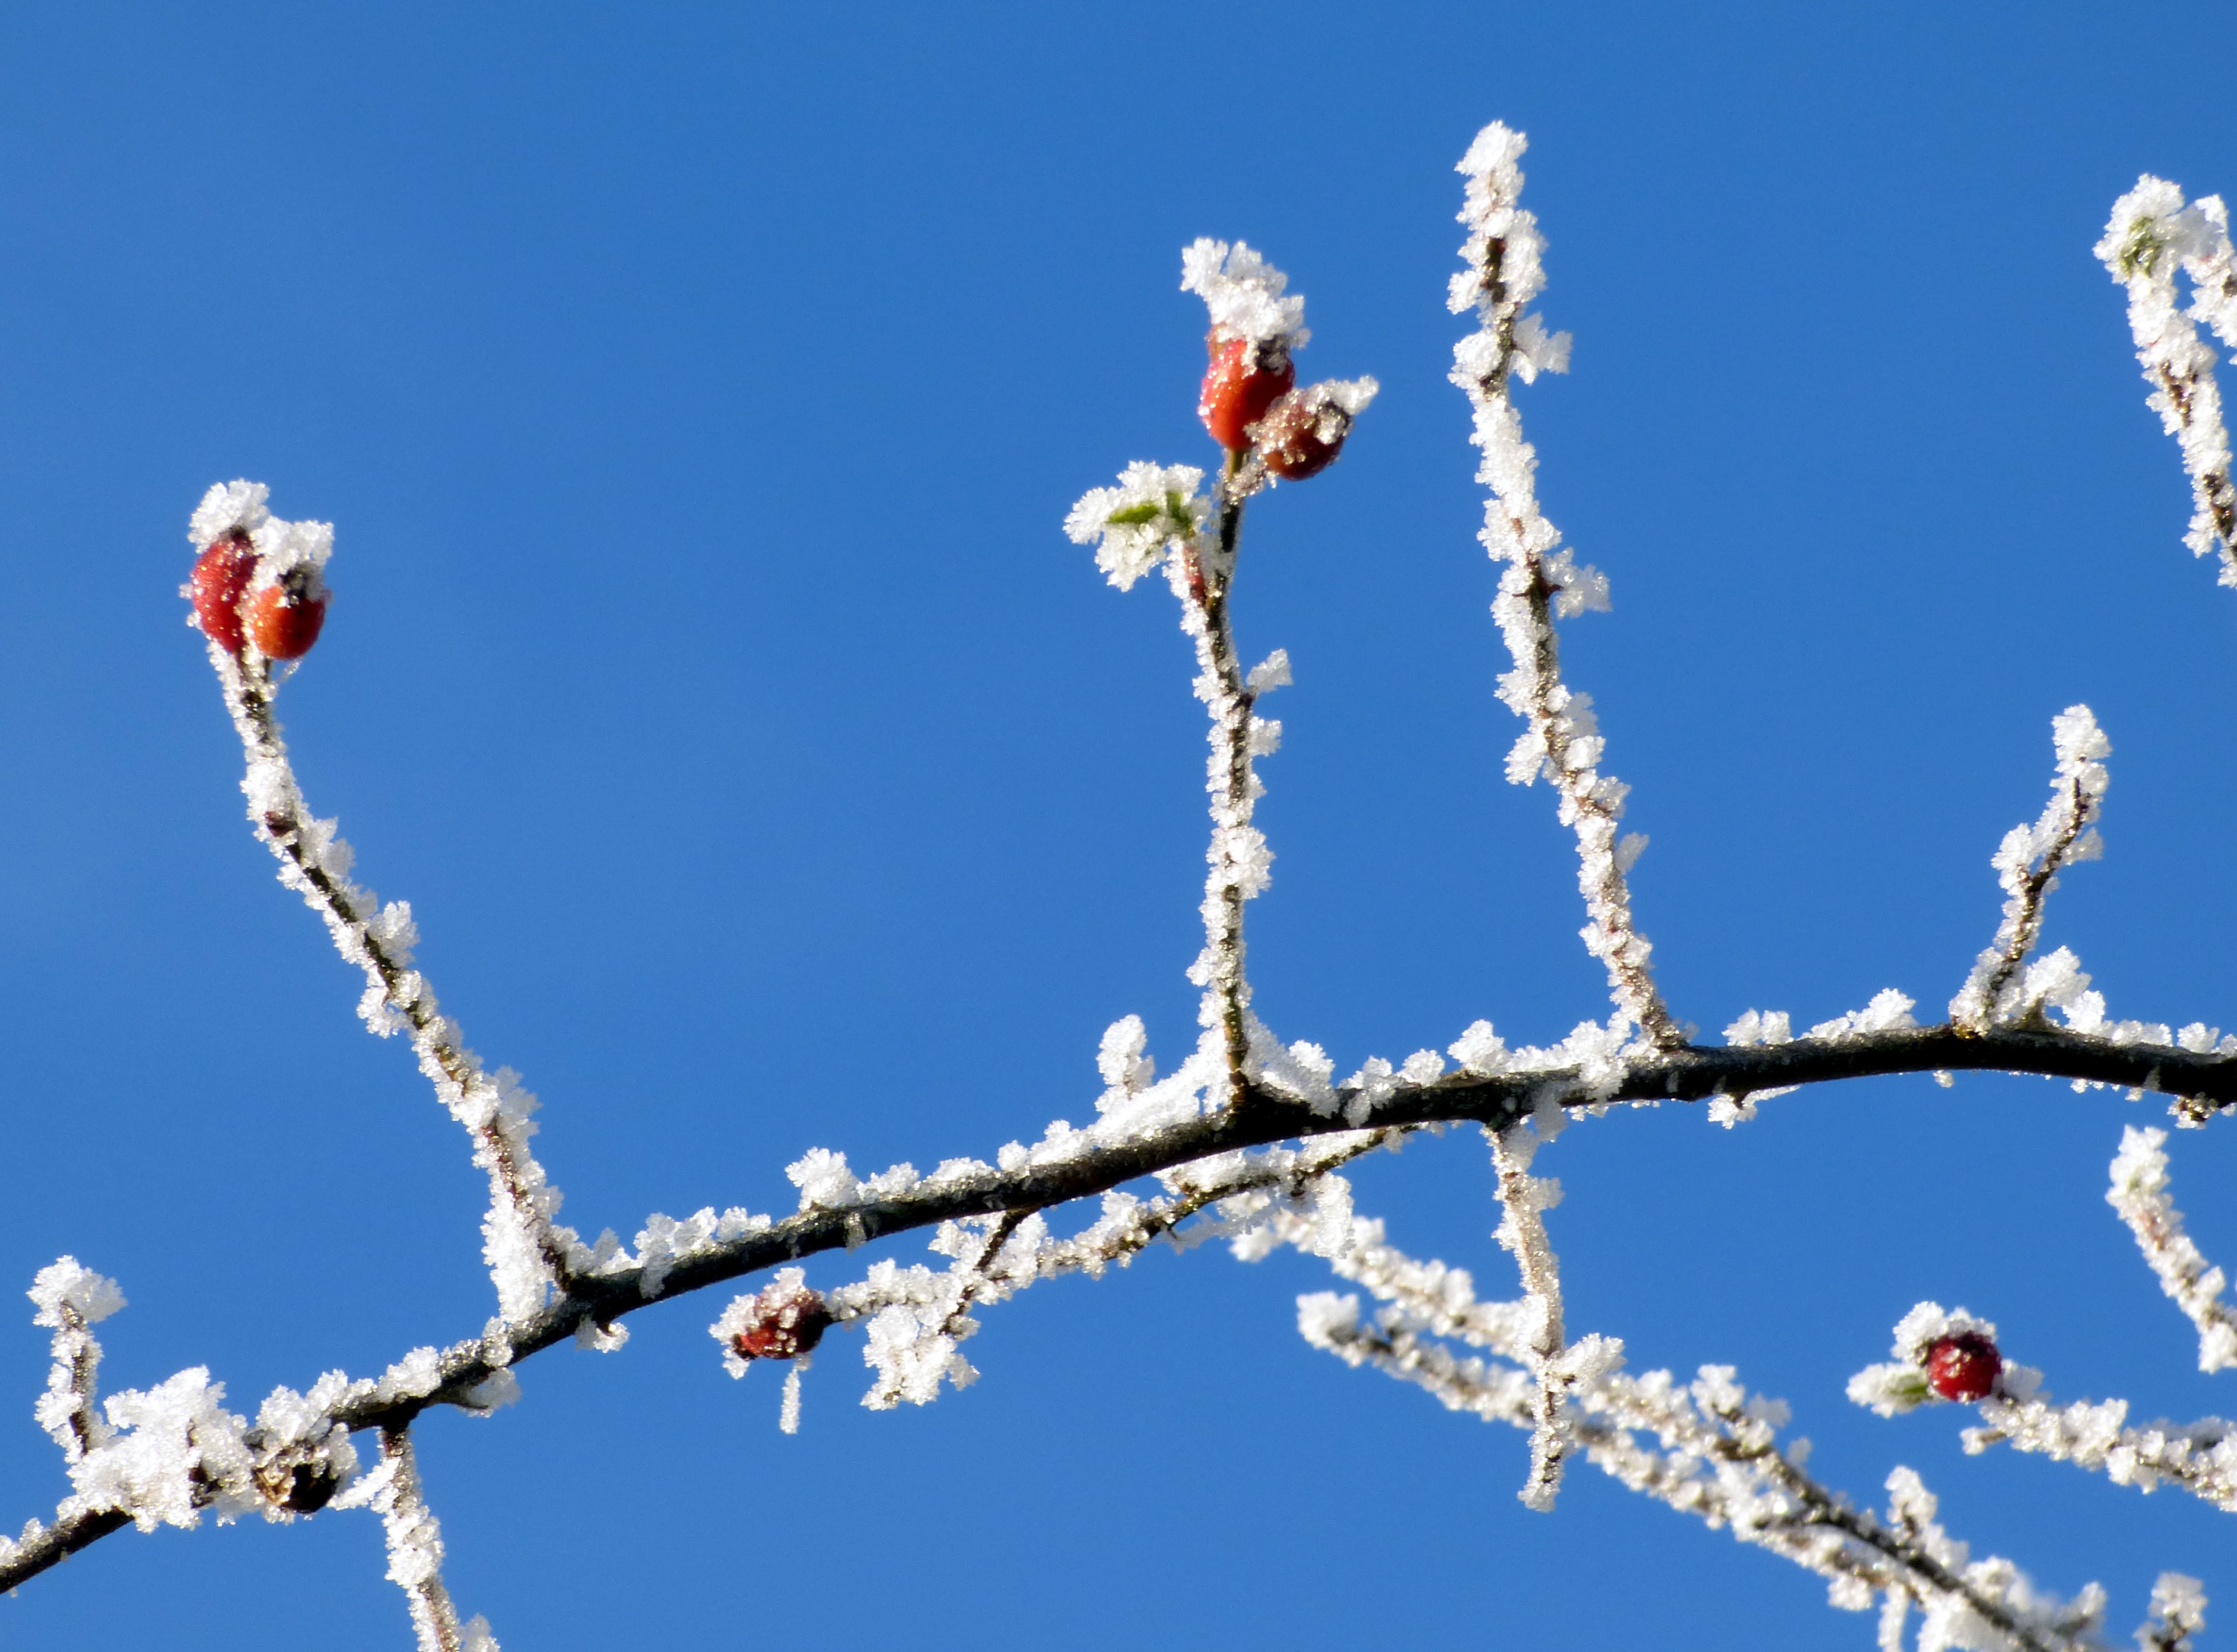
tree, nature, branch, blossom, snow, winter, plant, sky, flower, frost, ice, spring, red, flora, season, twig, colors, berries, gel, freezing, plant stem